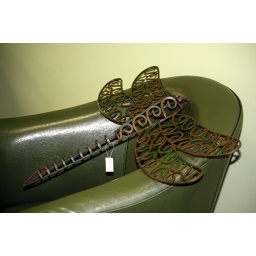
Dragonfly will be hung on the wall around the picture book area